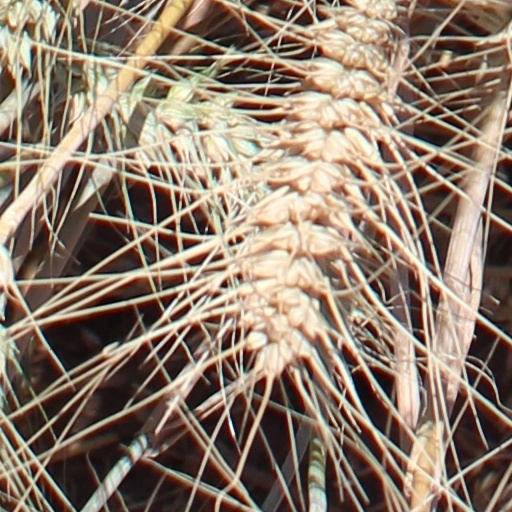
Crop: wheat